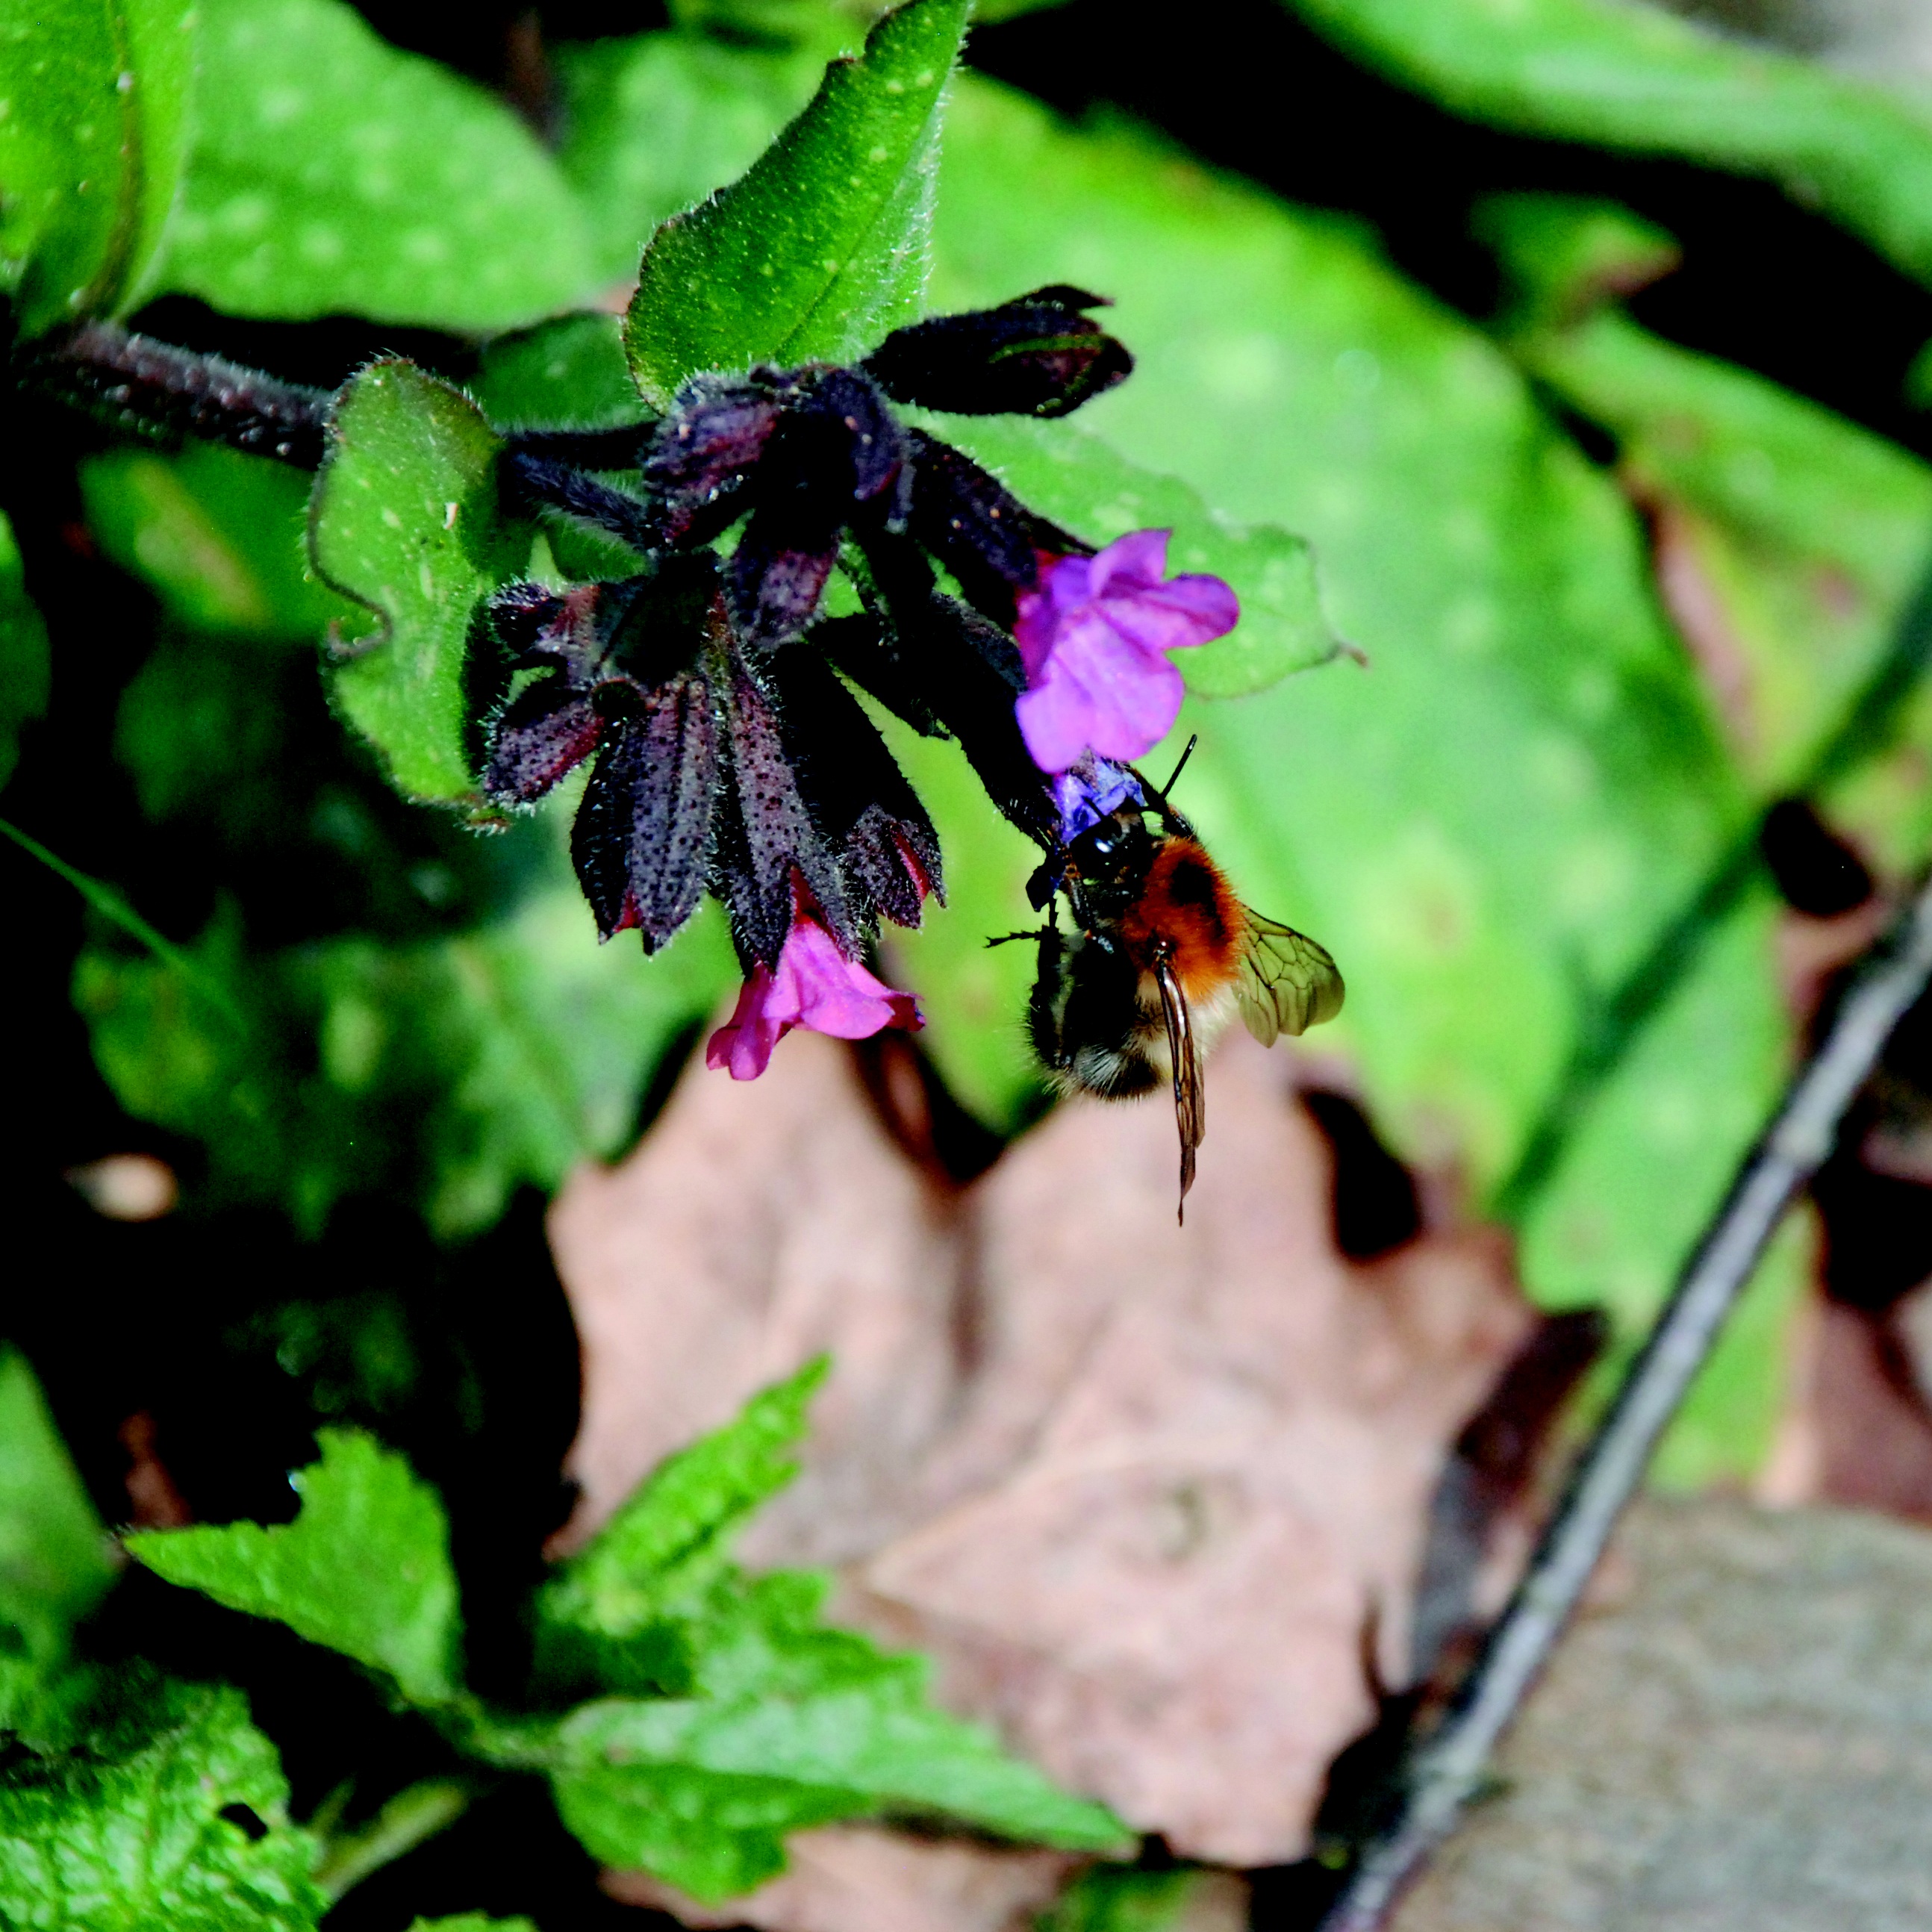
nature, plant, leaf, flower, purple, bloom, pollen, spring, green, insect, botany, butterfly, close, flora, fauna, invertebrate, wildflower, close up, violet, bee, hummel, collect, nectar, macro photography, flowering plant, membrane winged insect